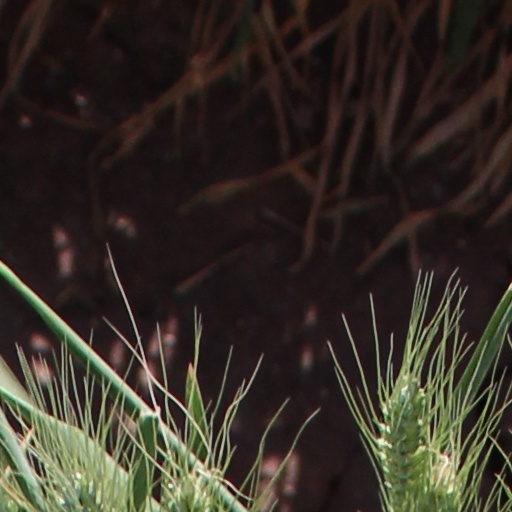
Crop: wheat